Rajendra I

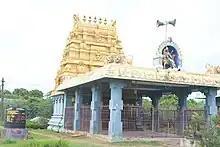
Pathirakali Amman Temple

Vijayabahu I of Polonnaruwa I (1055–1110) descended from or claimed to be descended from the Sinhalese royal house, the House of Lambakanna II. By the age of seventeen, he had defeated his most-potent rivals in Rohana and was anxious to take on the Cholas. The crisis in the country left a few scattered, turbulent chiefs and intractable rebels whose allegiance, if any, was at best opportunistic, which proved a problem to both sides in the conflict, frustrating both the Sinhalese kings and the Cholas. Vijayabahu, from his base in Rohana, faced a similar difficulty; he had to contend with the hostility of local chiefs who regarded him as a more-significant threat than the Cholas to their independence. For that reason, the Cholas recruited nominal support from rebel chiefs in Rohana. Vijayabahu needed help consolidating a firm territorial base from which to launch a decisive campaign against the Cholas. On another front, the Cholas needed to eliminate similar opposition in the north. Gradually the wider conflict developed into a prolonged, back-and-forth struggle of raids and counter-raids; the forces of Vijayabahu advanced upon Polonnaruva, and then fell back to fortresses in Dakkhinadesa and Rohana to withstand retaliatory Chola attacks and sieges. The Chola reign over Sri Lanka persisted until 1070, the occupation ended in Chola withdrawal after a further series of indecisive clashes.